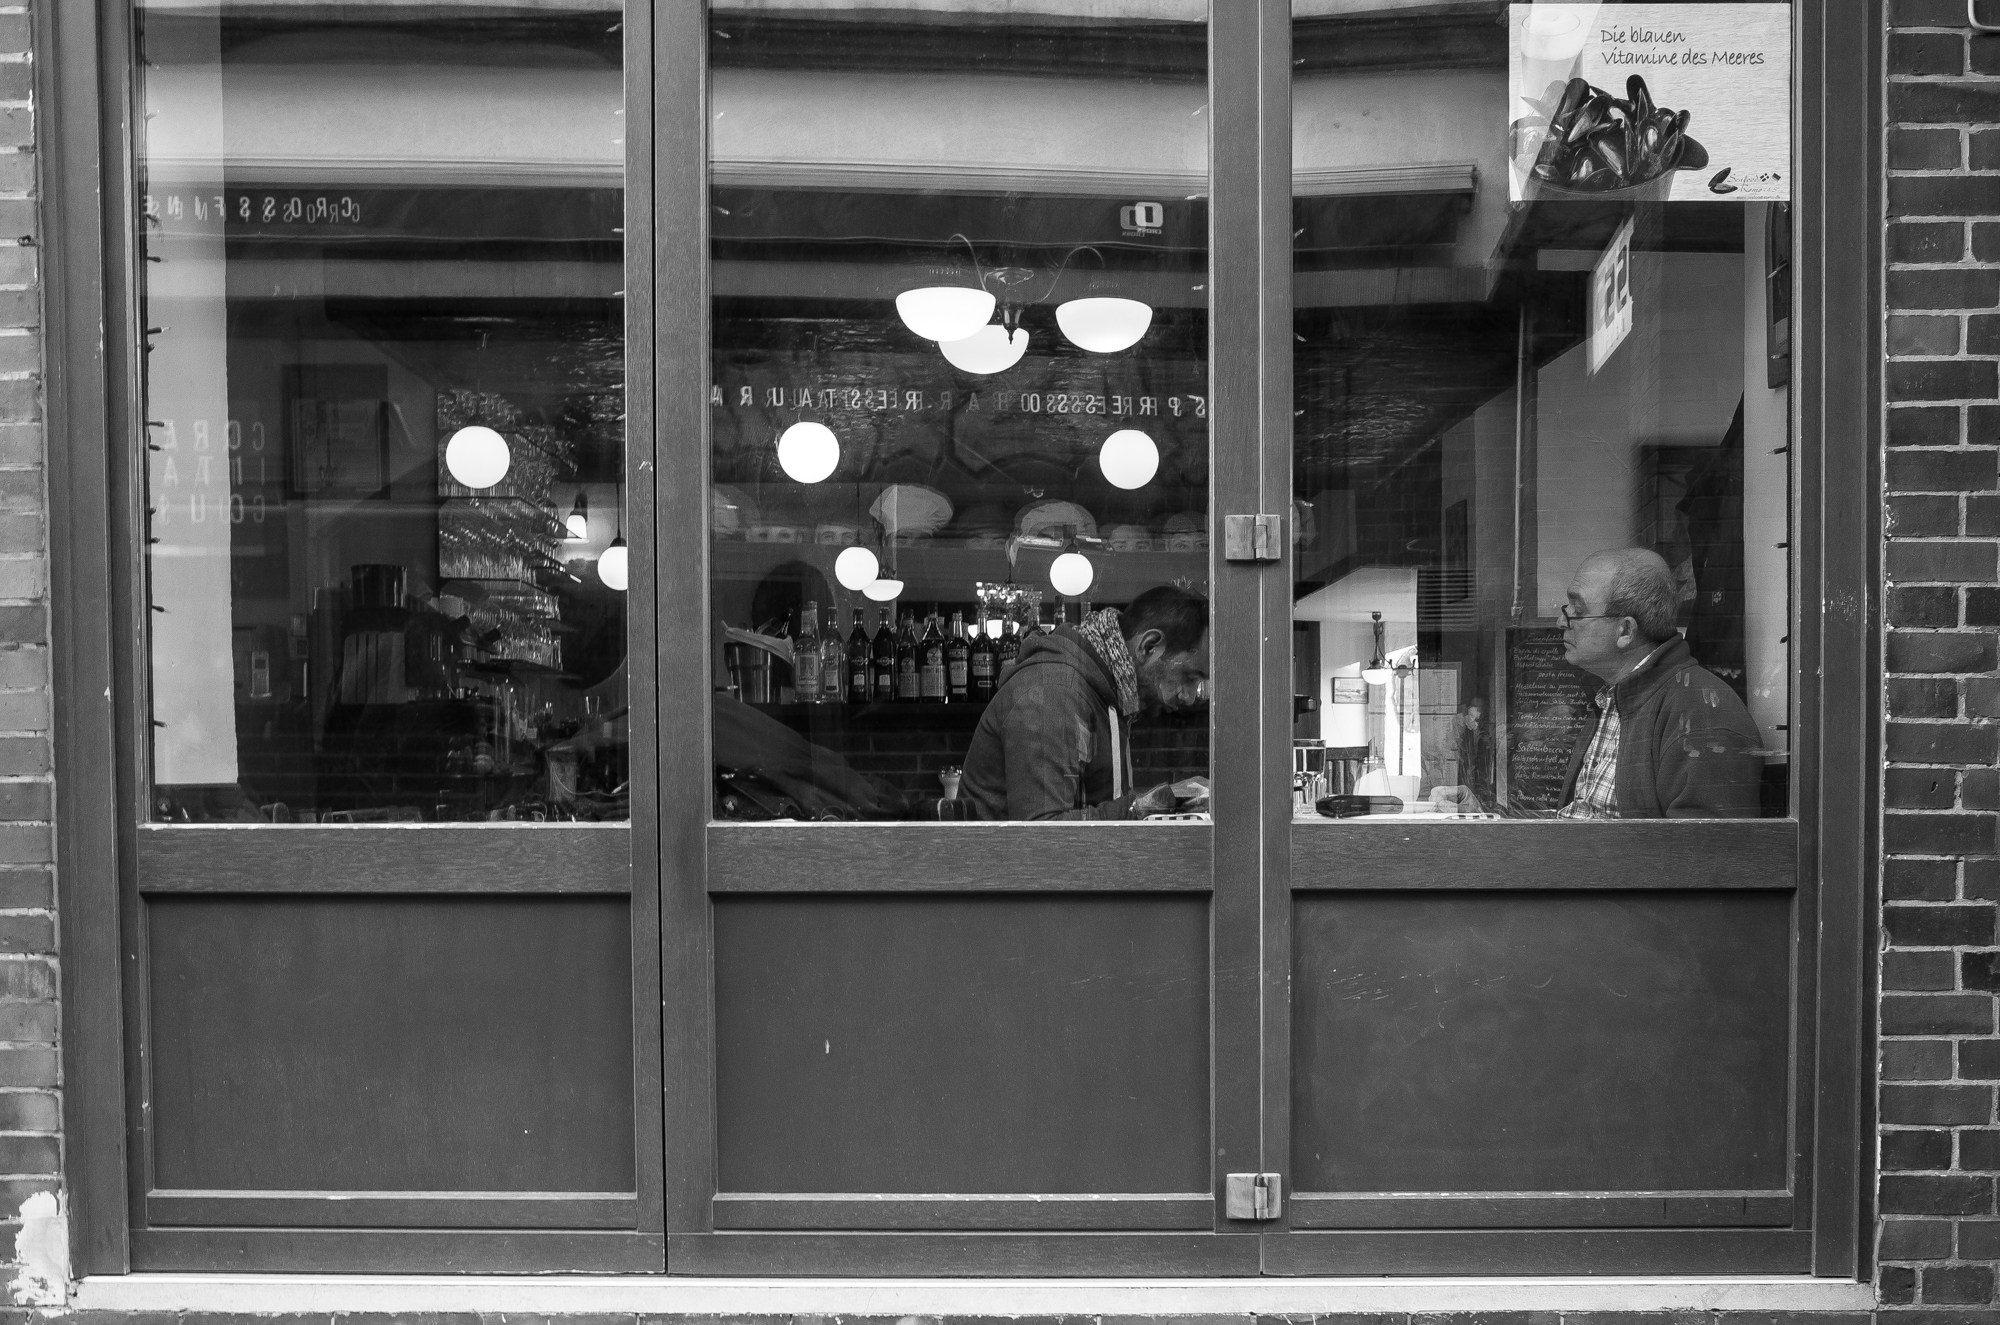
cafe, black and white, road, white, street, window, black, monochrome, door, interior design, streetphotography, photograph, ricoh, ricohgr, gr, streetphoto, shape, strase, strasenfotografie, strasenfoto, schirrmacher, belrin, display window, monochrome photography